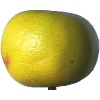
Label: pomelo_sweetie